Rothko Chapel

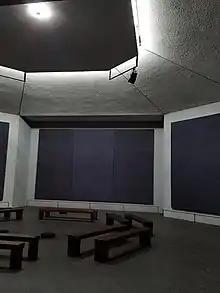
Rothko chapel interior

Fourteen of Rothko's paintings are displayed in the chapel. Three walls display triptychs, while the other five walls display single paintings. Beginning in 1964, Rothko began painting a series of black paintings, which incorporated other dark hues and texture effects.